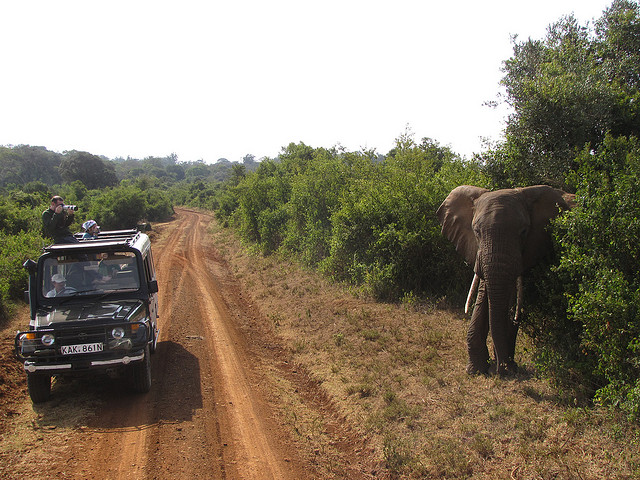
user: Given an image and a question. Answer the question in a short answer. Question: What is that animal poached for? Short Answer:
assistant: tusk